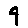
Label: 9